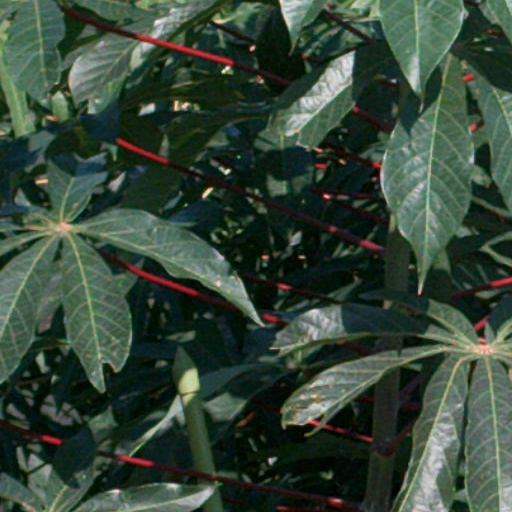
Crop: cassava